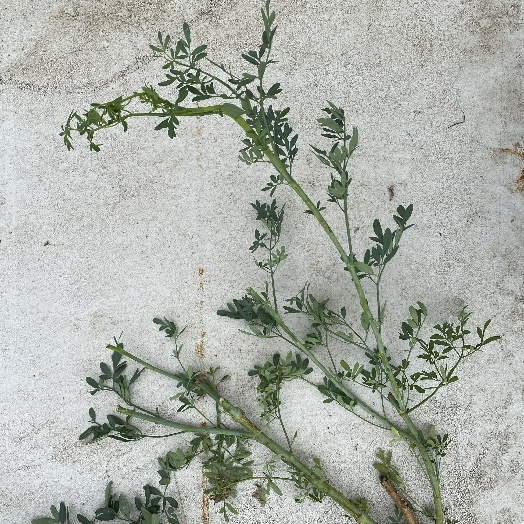
Label: Vegetation